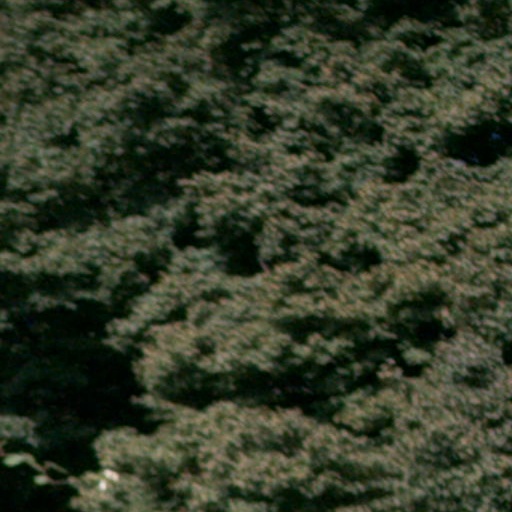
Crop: cassava